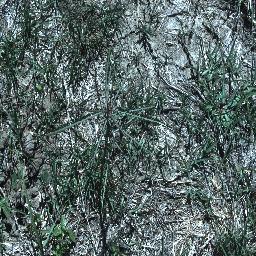
Label: parkinsonia